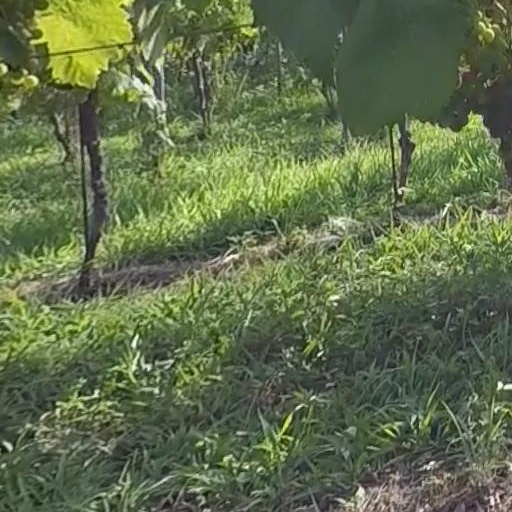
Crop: grape